Aalen

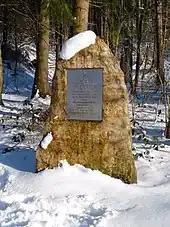
Memorial stone at "Schillerlinde"

There is memorial stone at the "Schillerlinde" tree above Wasseralfingen's ore pit dedicated to four prisoners of the subcamp of Natzweiler-Struthof concentration camp killed there. Also in Wasseralfingen, in the cemetery a memorial with the Polish inscription "To the victims of Hitler" which commemorates the deceased forced labourers buried there.